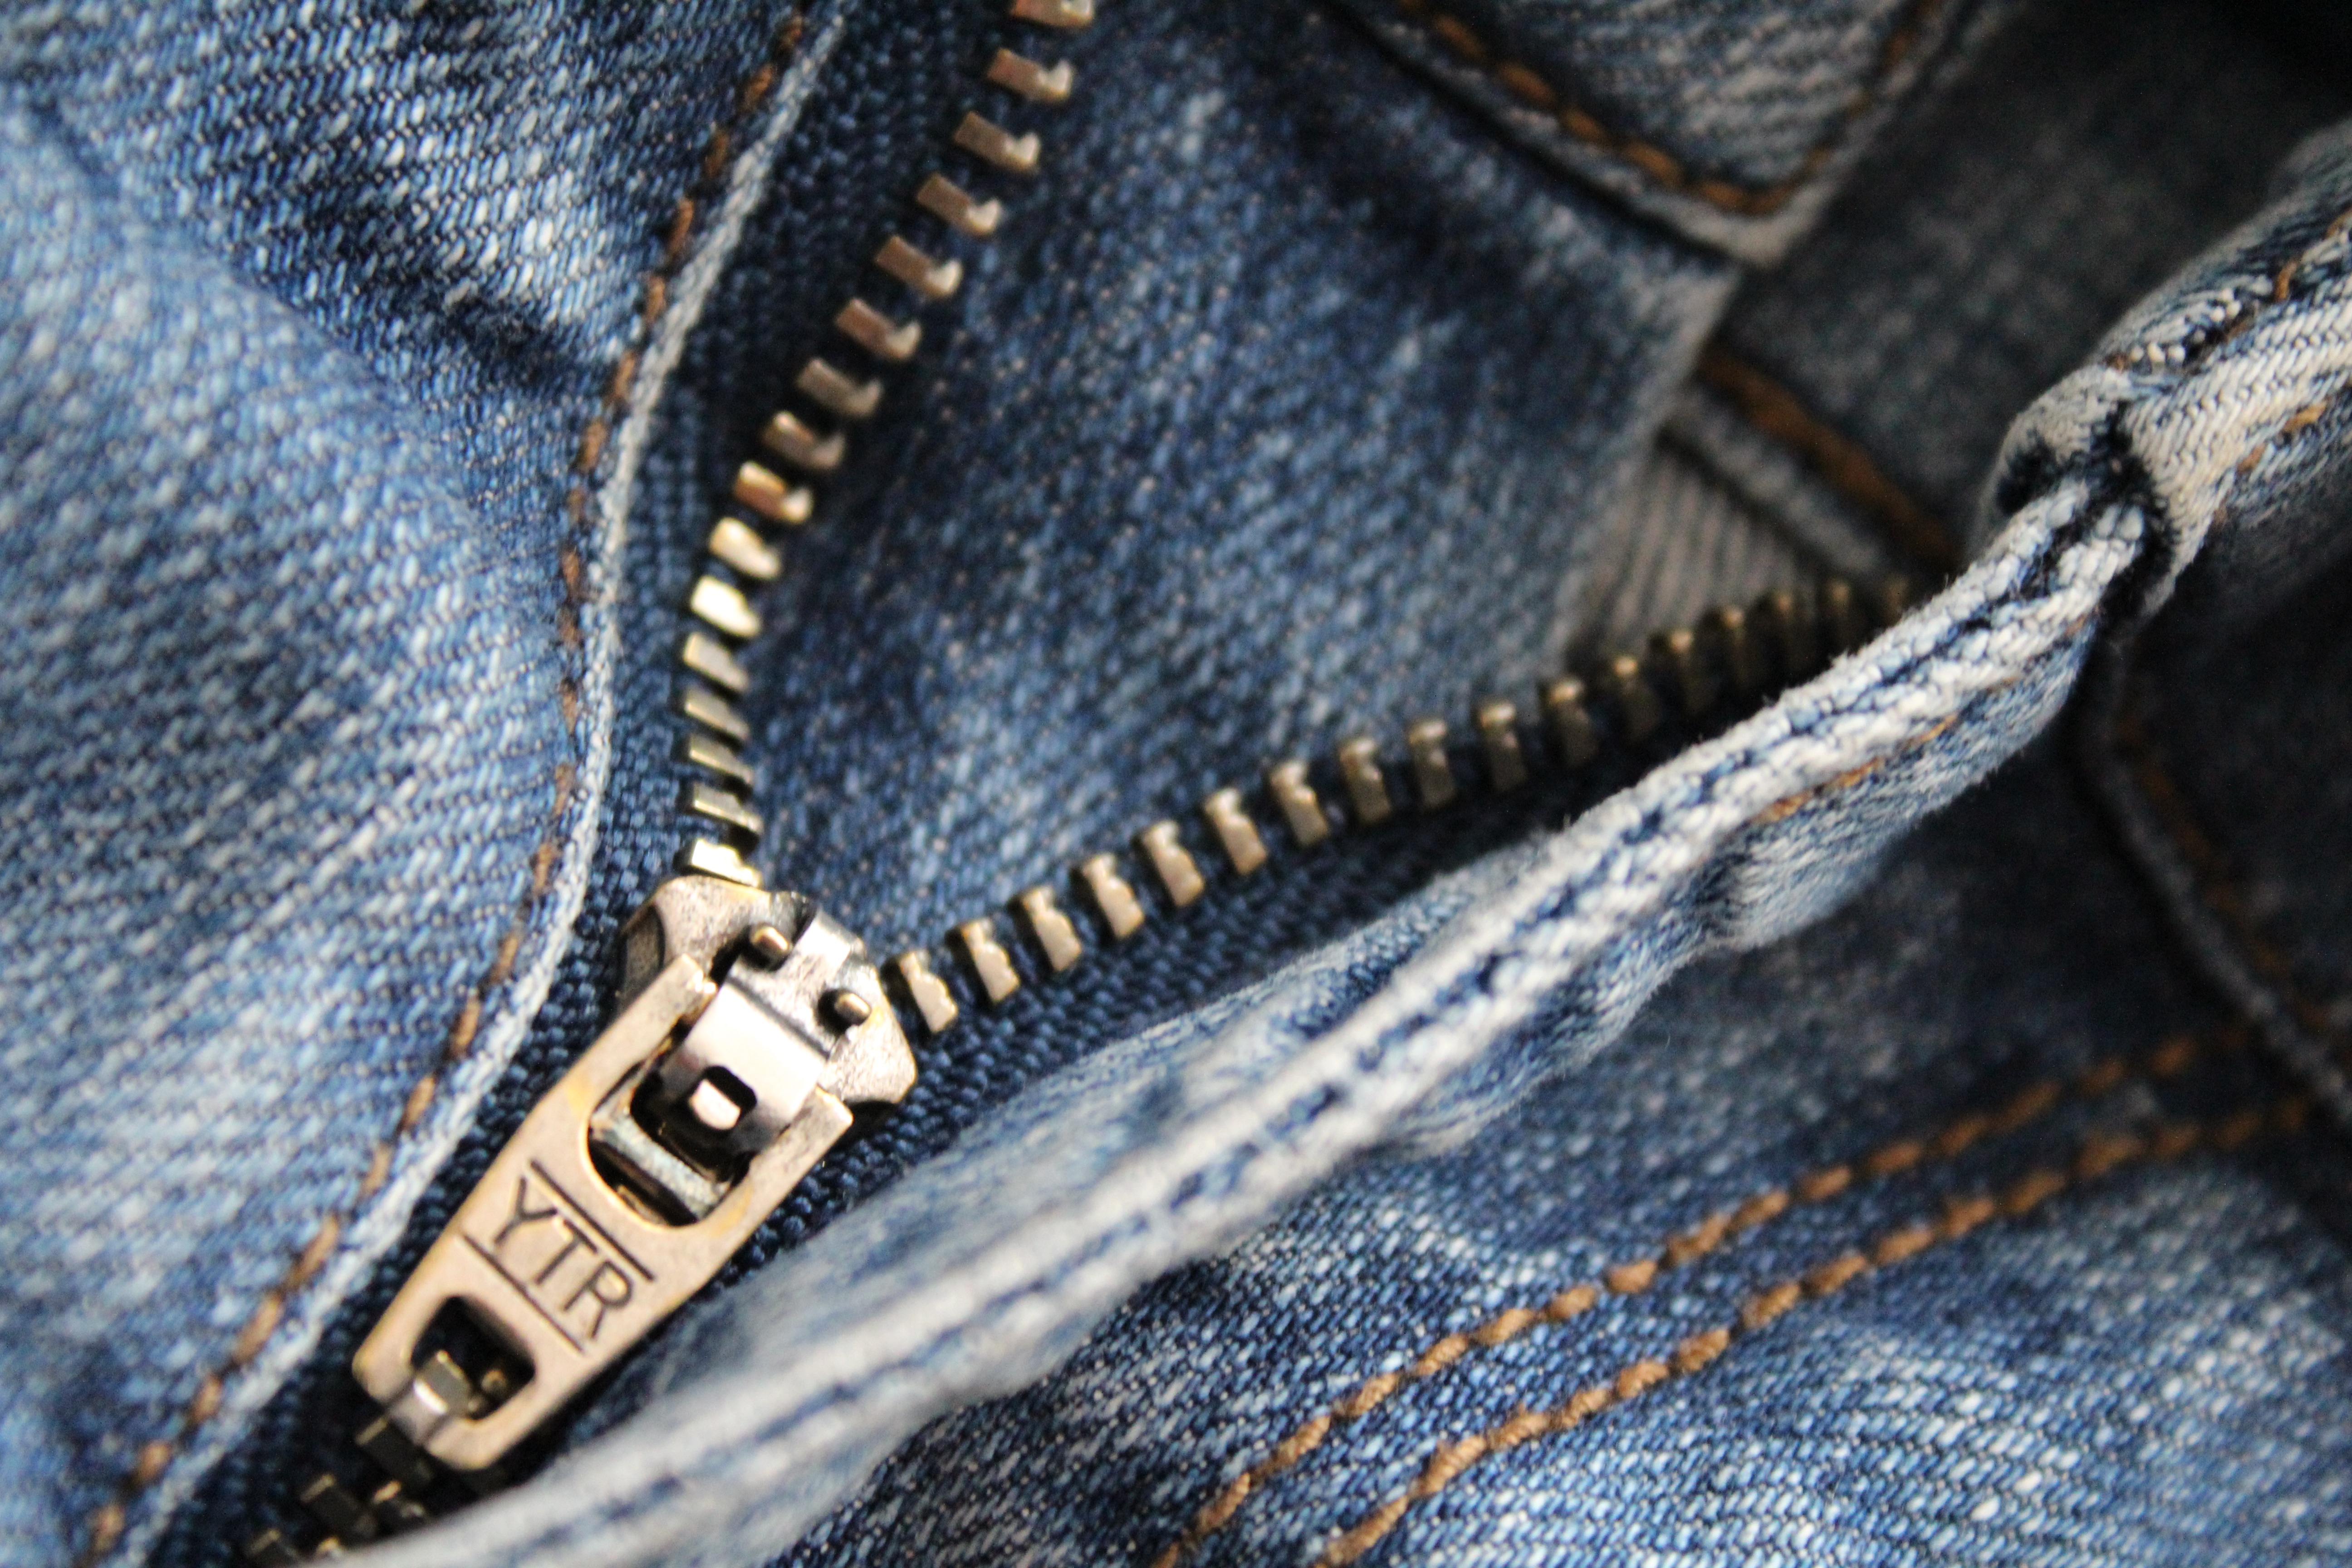
hand, leather, chain, jeans, metal, fashion, blue, clothing, material, denim, close up, pants, textile, zipper, zip, blue jeans, fashion accessory